Mimosa tenuiflora

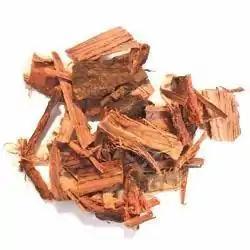
"Mimosa tenuiflora" root bark

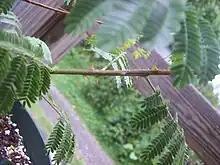
"Mimosa tenuiflora"

A tea made of the leaves and stem has been used to treat tooth pain. For cases of cough and bronchitis, a water extract (decoction) of "Mimosa tenuiflora" is drunk. A handful of bark in one liter of water is used by itself or in a syrup. The solution is drunk until the symptoms subside.